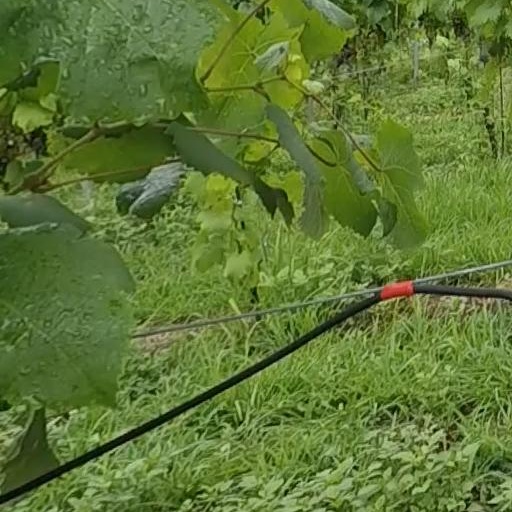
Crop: grape